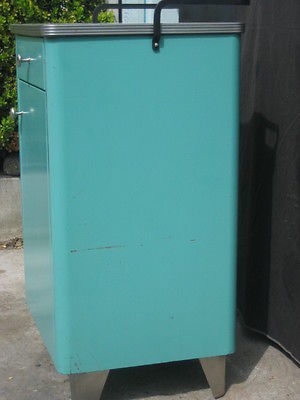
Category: cabinet